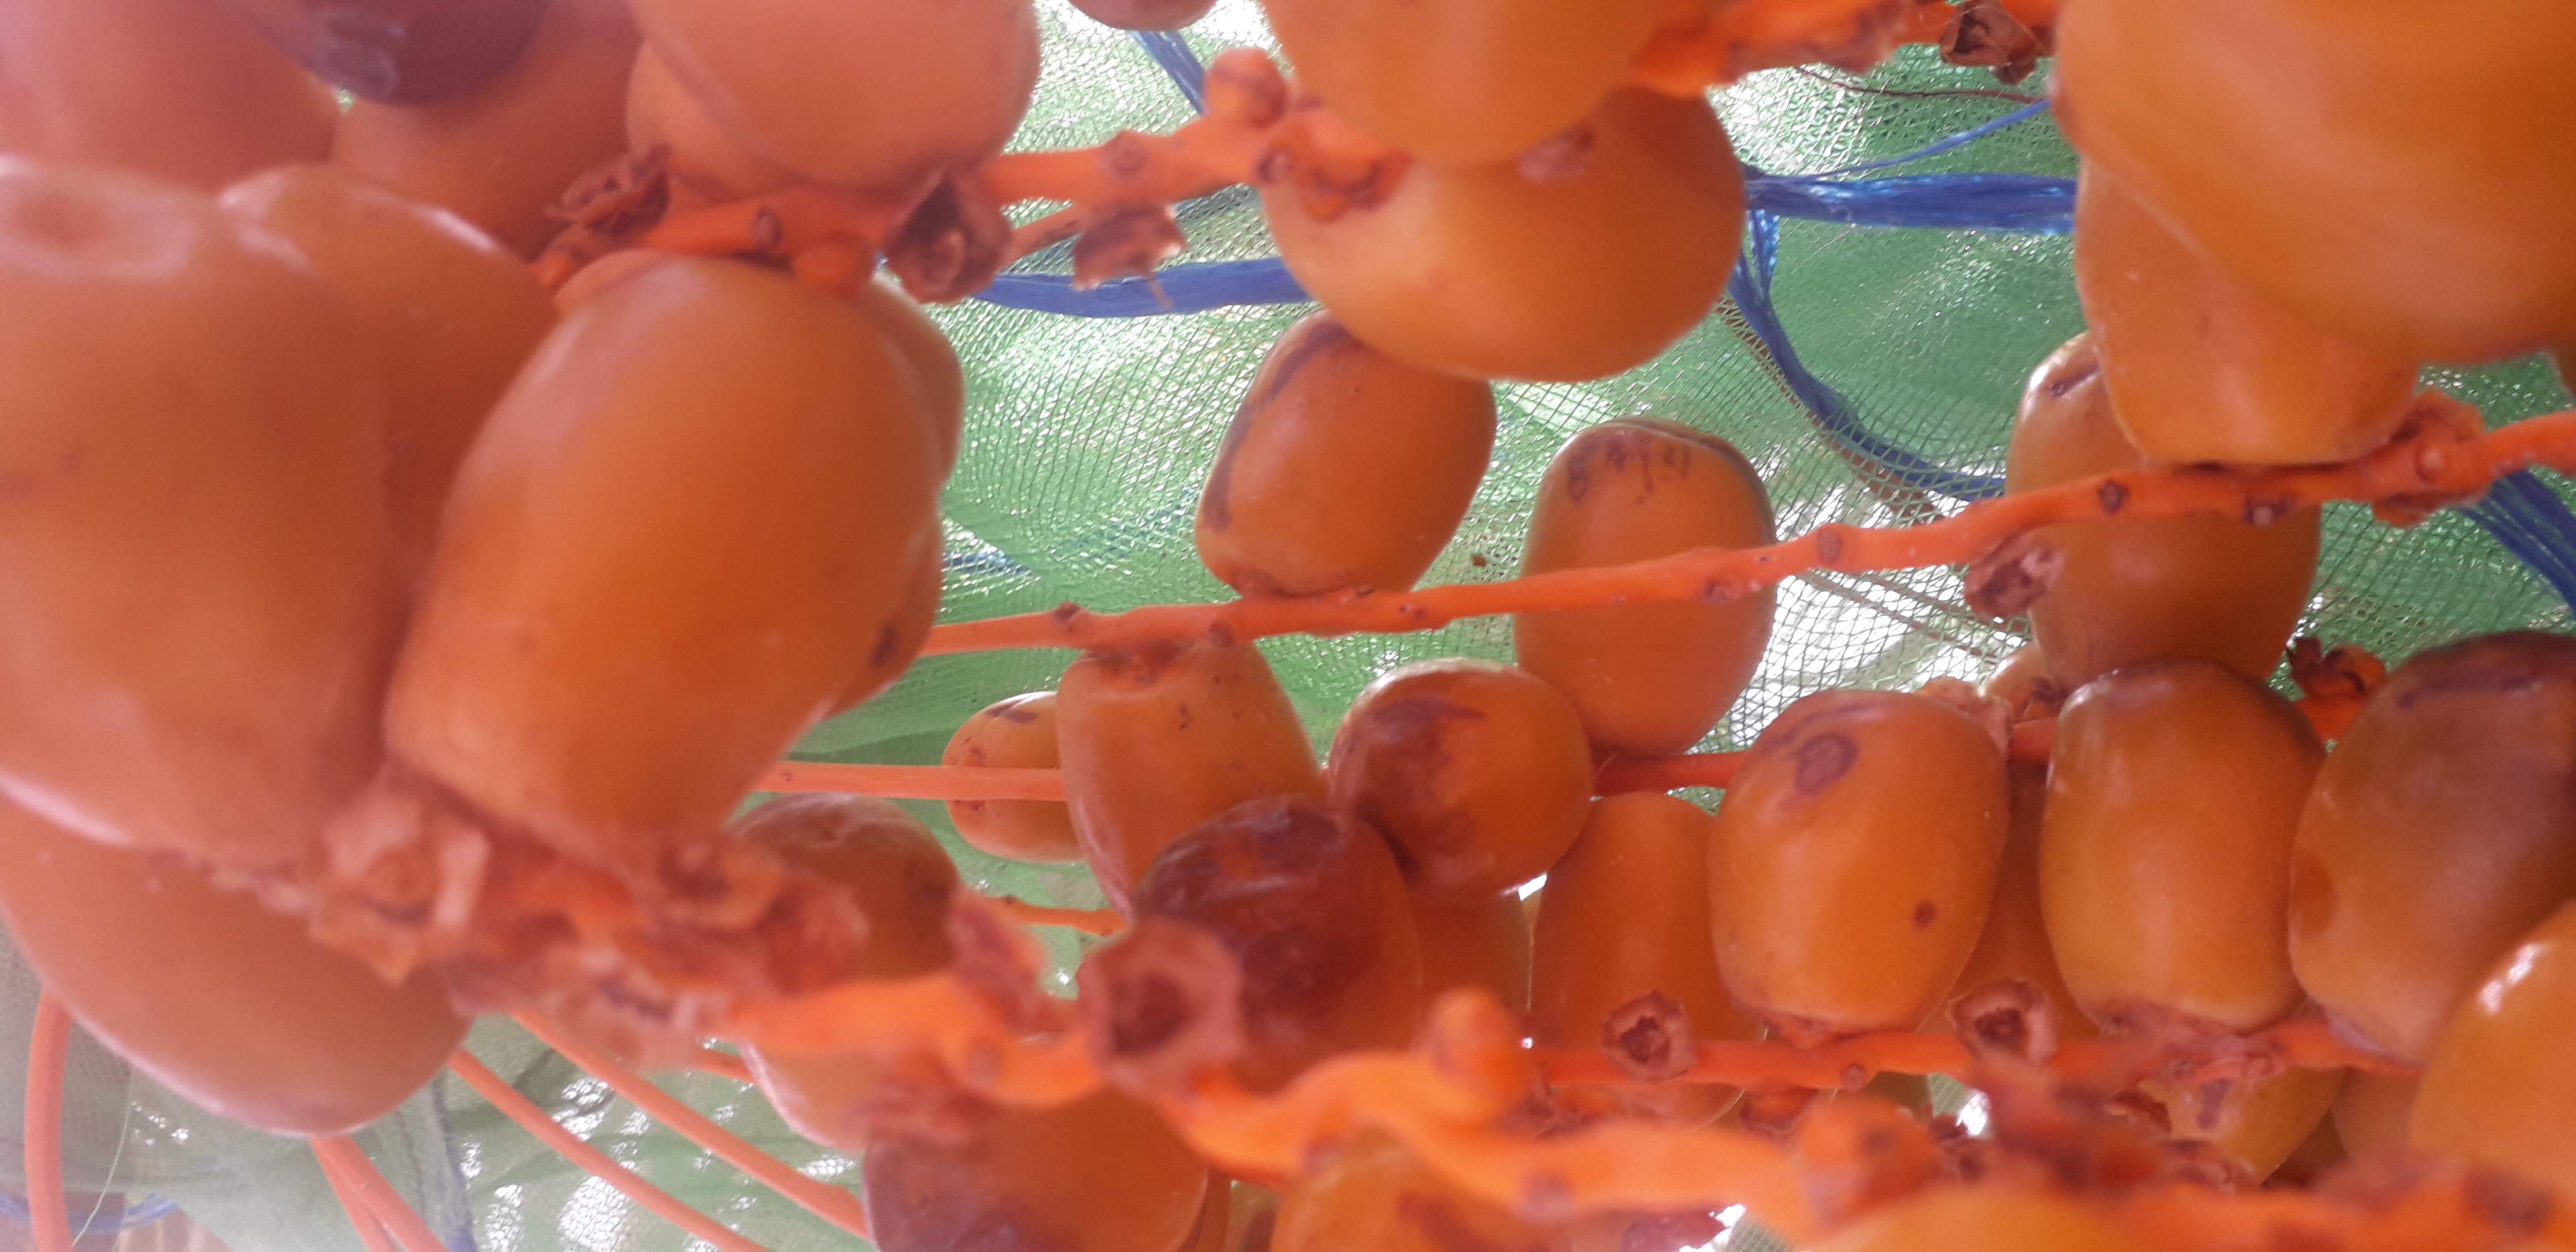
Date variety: Boufagous